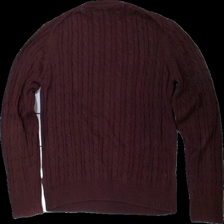
View: back
Type: Sweater
Category: Men
Brand: Svea
Colors: Brown, White
Material: 100% cotton
Pattern: Logo print
Cut: Regular
Size: L
Season: All
Holes: Major
Damage location: bottom center
Damage 2 location: middle right
Damage 3: hål
Damage 3 location: bottom left
Price range: <50
Recommended usage: Export
Description: brun pull-over med logga fram, lätt nopprig och hål bak